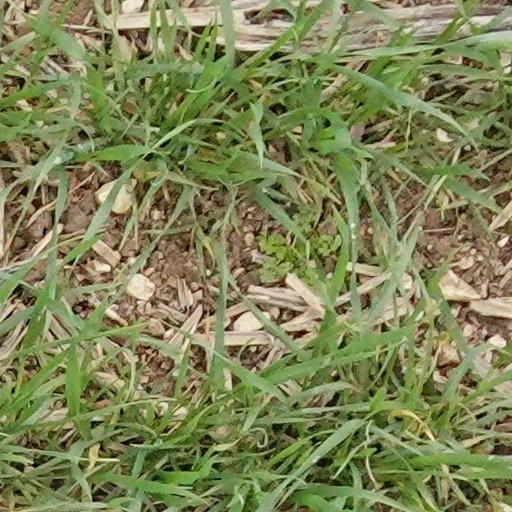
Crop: wheat